SMS Erzherzog Ferdinand Max (1865)

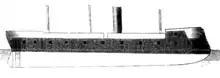
Line-drawing of "Erzherzog Ferdinand Max"

The construction of the five ironclad warships of the and es in the Austro-Italian ironclad arms race prompted the Austrian government to convene a commission in early 1862 to study future naval development, and crucially, the question of whether the navy should be oriented toward power projection from the Adriatic or purely defensive of the Austrian Littoral. The commission had deadlocked by April, but the recent Battle of Hampton Roads in the American Civil War—the first engagement between two ironclads—had demonstrated the ascendancy of the new ships and convinced the (Imperial Council) to grant a significant increase for the naval budget, which allowed two new ironclads to be ordered in 1863, which became the .